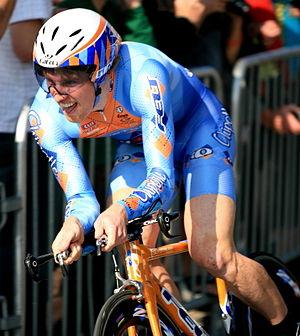
La 10ᵉ étape du Tour d'Italie 2010 s'est déroulée le mardi 18 mai 2010 entre Avellino et Bitonto sur 230 kilomètres. L'Américain Tyler Farrar s'adjuge l'étape au sprint. Le Kazakh Alexandre Vinokourov conserve le maillot rose.
Tyler Farrar, est un coureur cycliste américain, professionnel entre 2003 et 2017. Bon sprinteur, il a notamment remporté la Vattenfall Cyclassics à deux reprises, une étape du Tour de France, trois étapes du Tour d'Espagne et deux étapes du Tour d'Italie.
L'équipe cycliste EF est une équipe américaine de cyclisme professionnel sur route. Créée en 2005 sous le nom de TIAA-CREF, c'est une équipe ProTour depuis 2009. Elle est dirigée par l'ancien coureur américain Jonathan Vaughters.